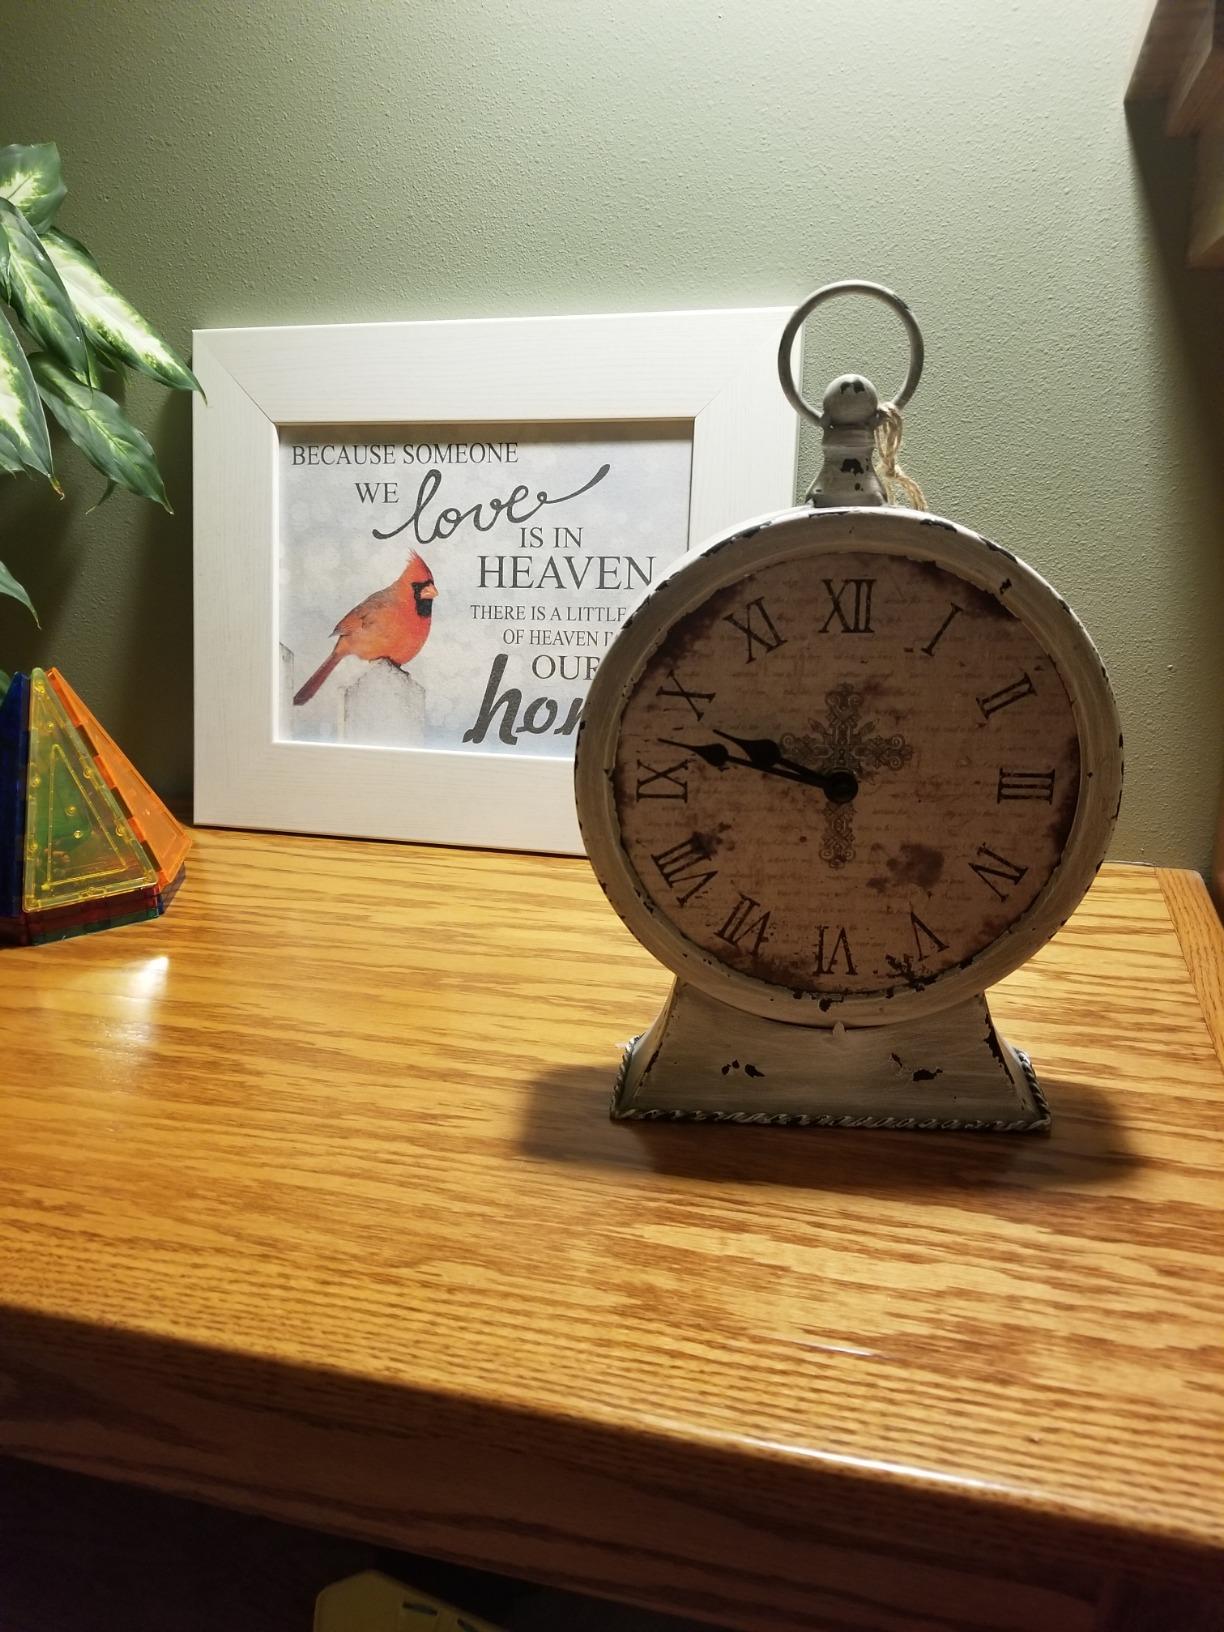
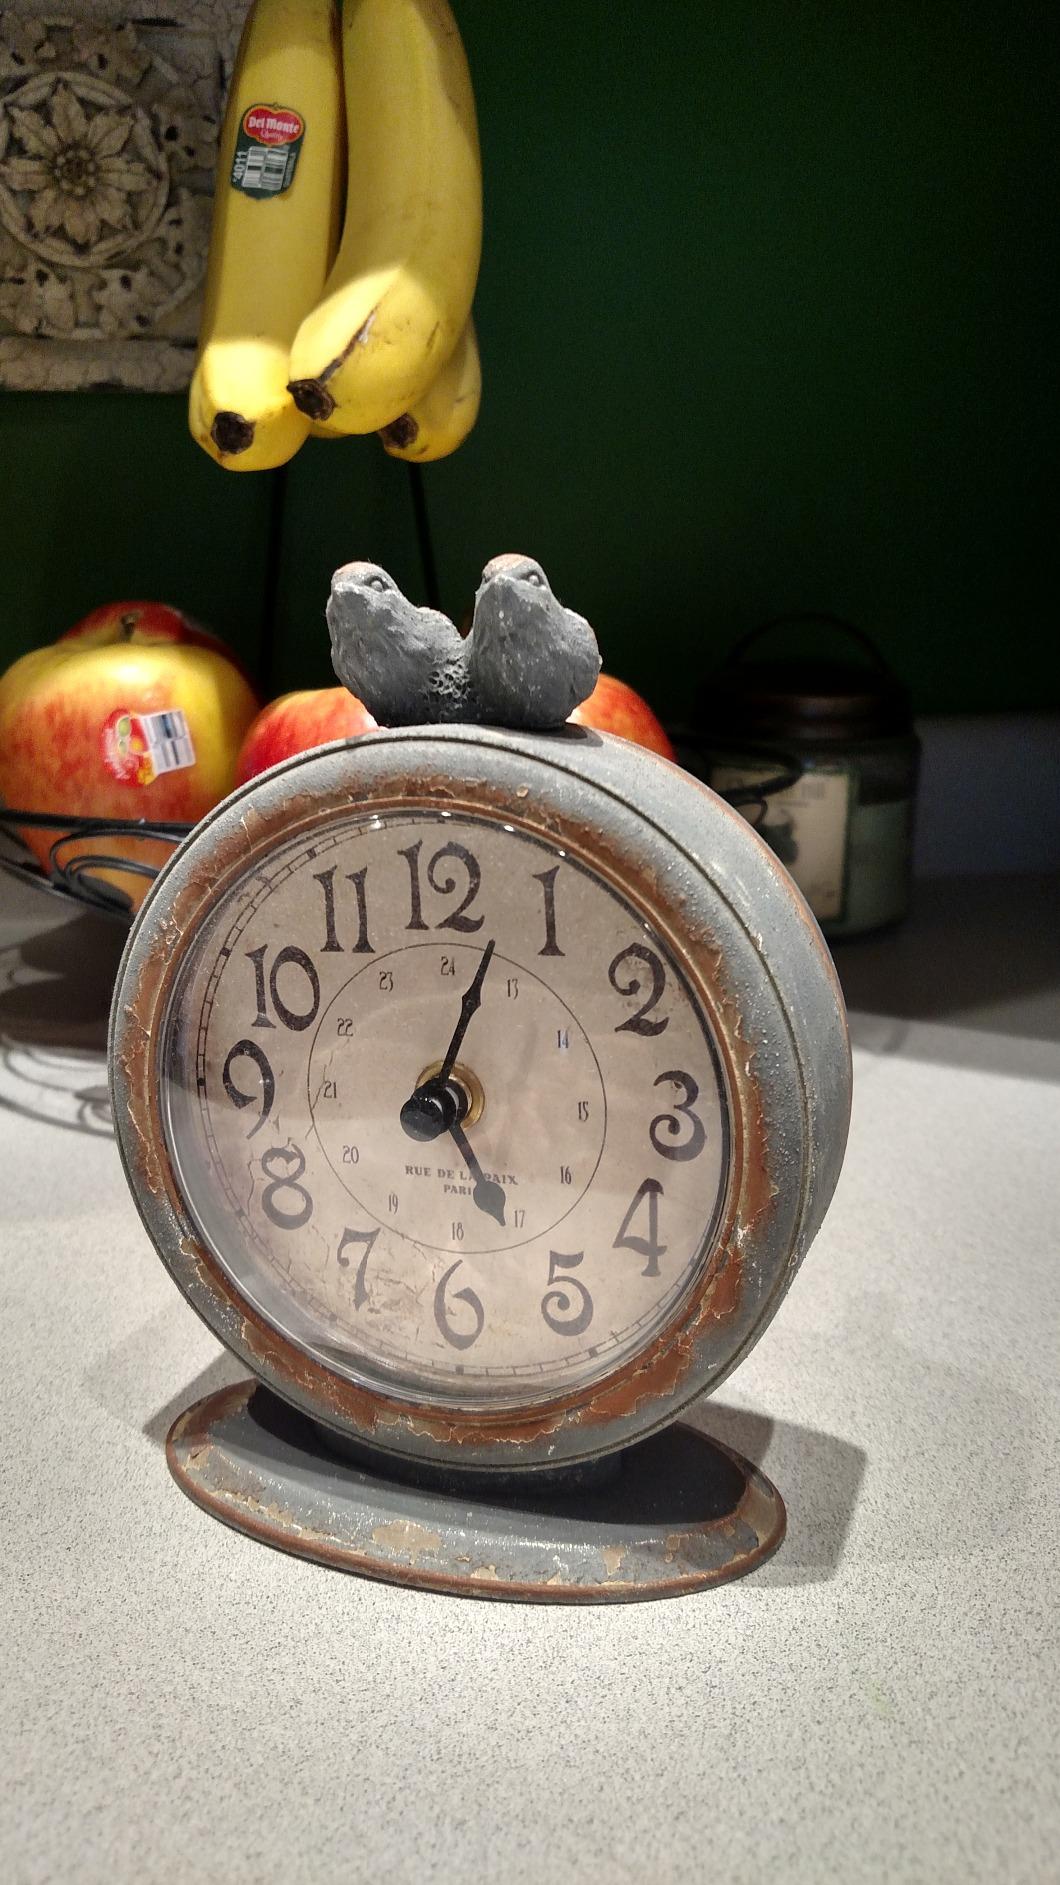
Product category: clock
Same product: no